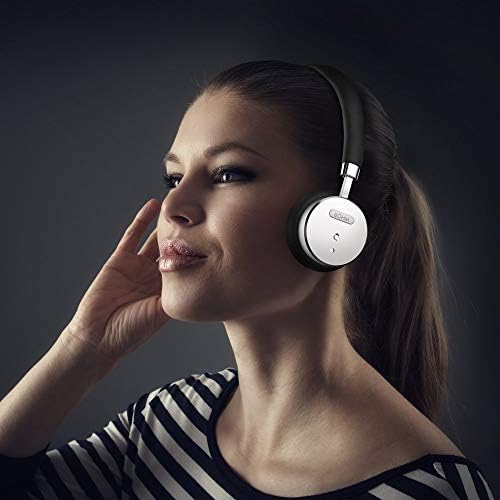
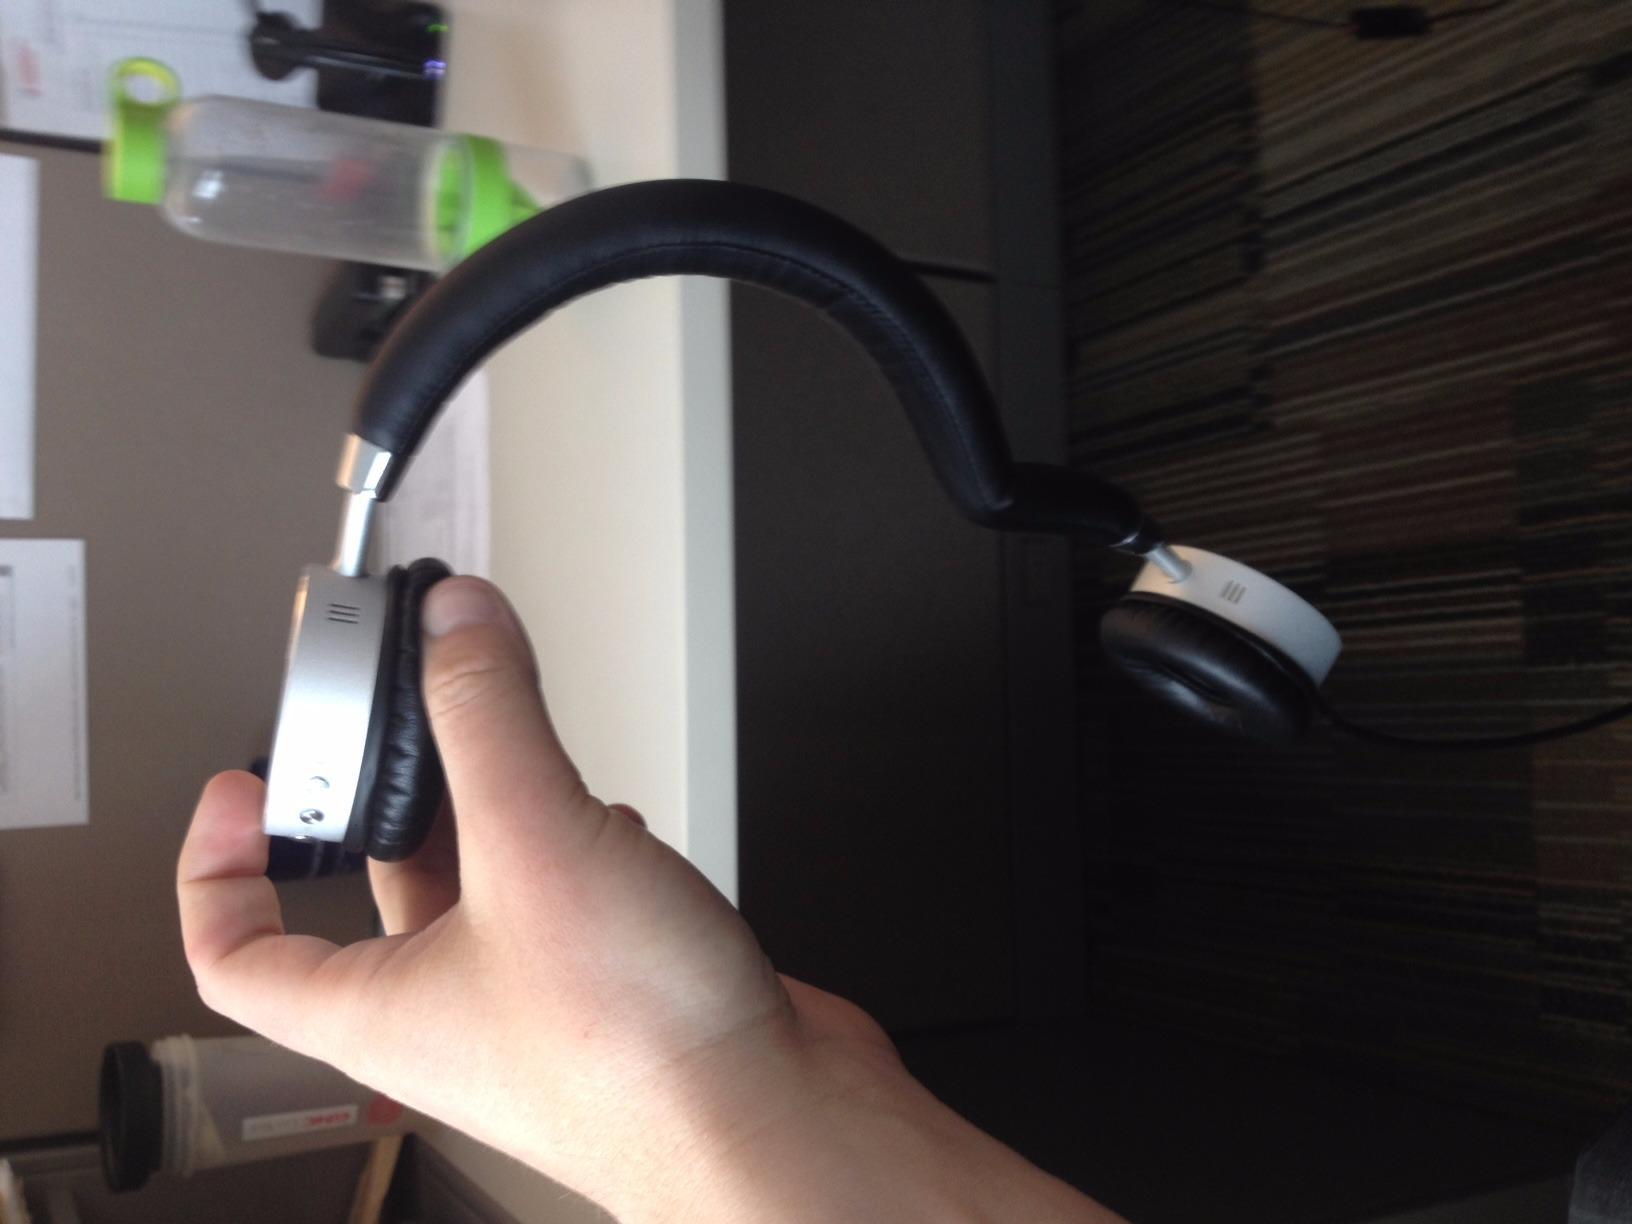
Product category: headphones
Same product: yes